Raein

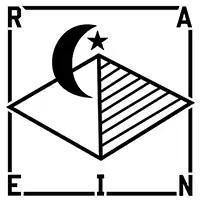
Raein logo

Raein is an Italian hardcore punk band that includes members of La Quiete, and the post-rock band Neil on Impression. The band broke up in late 2005, but after 2-year hiatus (during which they played 2 shows) they regrouped in September 2007.